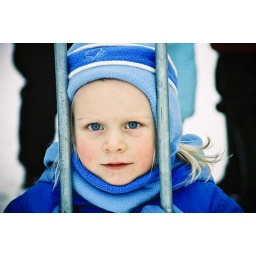
cute monkey in a cage.